Cut Copy

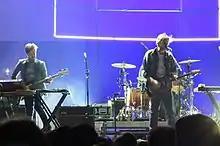
Cut Copy performing at the Fauna Primavera festival in Chile, 2013

In early September 2013, the full version of the title track to their fourth album "Free Your Mind" debuted at six specific locations worldwide. Fans were informed that they could visit selected billboards in Mexico, Chile, Australia, two locations in the US (Detroit, and California) and one in the UK at Blaneau Gwent in South Wales. When fans were standing near the billboard, they could open an app which would allow them to stream the track through their smartphones. The track quickly appeared on Triple J's hitlist getting regular airplay. The music video for "Free Your Mind", directed by Christopher Hill and released in October 2013, stars Swedish actor Alexander Skarsgård as a cult leader.